Ianto Jones

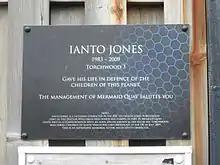
Ianto Jones plaque commemorating his life and death

In an interview with io9 on 28 July 2009, creator Russell T Davies was asked about the controversy surrounding Ianto's death and the fan reaction campaign. He replied "There's a campaign, because he was a coffee boy. But do you know how many packets of coffee they've received so far? Nine. So I think people writing online might sound like thousands of people, but they are nine." However, those involved in the movement believe that this number is much higher due to a post tallying the coffee sent within the community. When asked about the backlash in a separate interview with Michael Ausiello, Russell T Davies said "It's not particularly a backlash. What's actually happening is, well, nothing really to be honest. It's a few people posting online and getting fans upset". He also stated that the character was gone for good, and that his resurrection would devalue the "entire plot." He recommended that fans who wish to stop watching the show should watch "Supernatural" "because those boys are "beautiful"", or "look at poetry" if they "can't handle drama". Following these statements, the Save Ianto Jones website encouraged fans to contact BBC Wales rather than Davies, and temporarily presented on its front page the message "Mr Davies has made it clear in recent interviews that he views his fans with contempt, and as disposable, which saddens us" and asked not to be "abused". At Comic-Con 2009, a fan claimed that Davies "hurt" a lot of internet fans with his decision to kill Ianto, which she called "out of line." Davies replied that he would not change his mind regarding the decision, adding, "I've got to be blunt about this, there have been campaigns to send packets of coffee to BBC Wales in protest. There have been nine packets sent. I'm not taking the mickey, but that's a very small number." Executive producer Julie Gardner stated "We want people to be engaged, discuss and not always agree with us. At the end of the day, I make drama to support each author's vision. It's not a democracy. Whether people like it or not, it's storytelling." Simon Brew of Den of Geek criticised the Internet campaigns to resurrect the character, citing that the show would "lose far more credibility" if he were brought back. Brew also expressed doubt that the fans stating they would boycott a fourth series will do so. He summarised: ""Torchwood" now needs to continue to have the courage of its convictions, and for that to happen, the reset switch simply isn't an option."